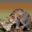
Label: cat